Cenarth Bridge

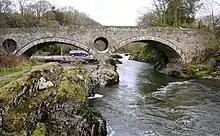
The bridge viewed from downstream north bank (Carmarthenshire right, Ceredigion left)

A bridge over the River Teifi at Cenarth has existed at least since 1188, when it was mentioned in the writings of Gerald of Wales. The present bridge was constructed between 1785 and 1787 by Messrs Watkins and Webb. It was designed by David Edwards (born 1748), who also built the Llandeilo Yr Ynys bridge near Nantgaredig earlier in 1786 and the later Newport Bridge.